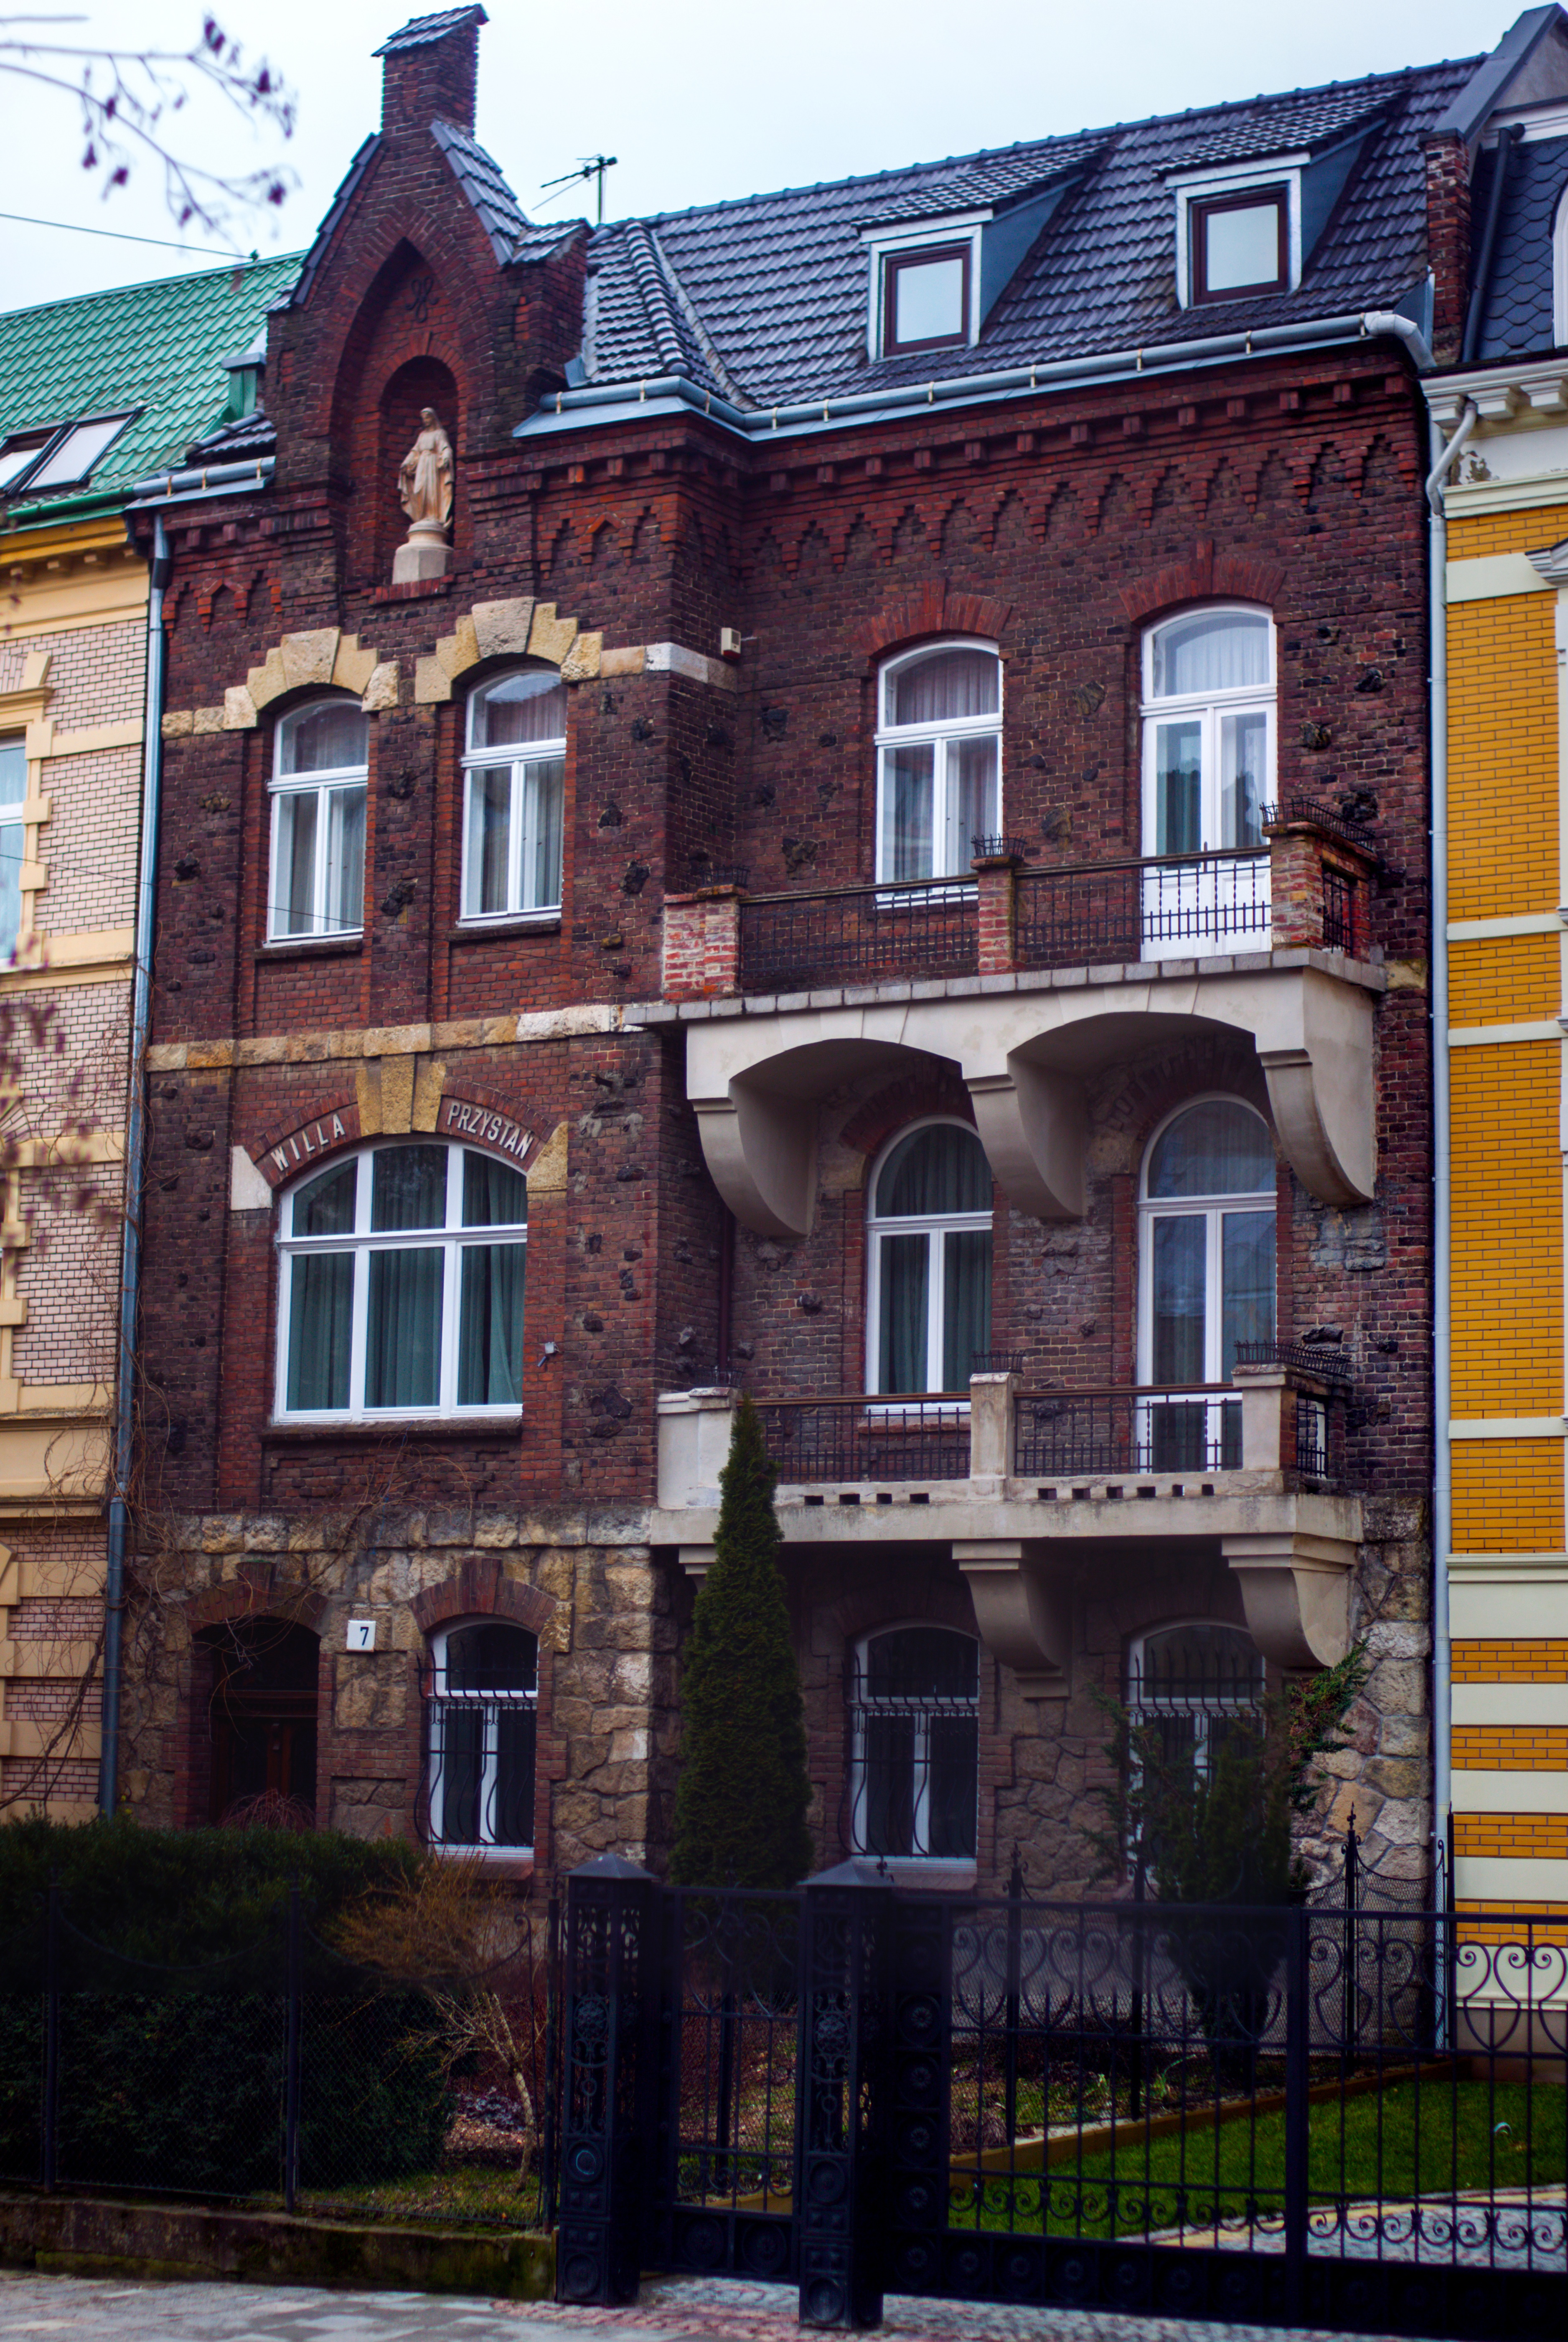
architecture, mansion, house, window, town, building, home, village, suburb, cottage, facade, property, estate, neighbourhood, manor house, residential area